Question: Please indicate a possible affordance area of the hold_book that can be used for holding
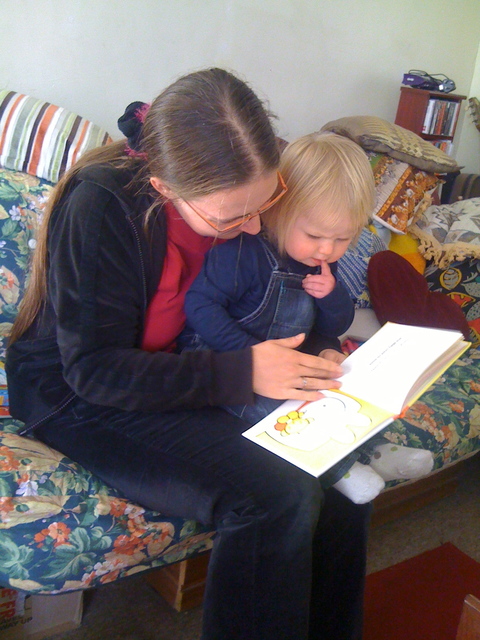
Answer: [228.07, 312.982, 469.474, 478.596]